Garech Browne

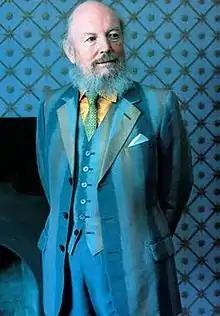
Browne in 2017

Garech Domnagh Browne (25 June 1939 – 10 March 2018) was an Irish art collector and a notable patron of Irish arts, traditional Irish music in particular. He was often known by a Gaelic translation of his English name, Garech de Brún, or alternatively Garech a Brún, especially in Ireland.